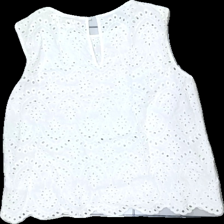
View: back
Type: Top
Category: Ladies
Brand: 365
Colors: White
Material: 100% bomull
Pattern: Embroidered
Cut: C-collar
Size: S
Season: All
Stains: Major
Damage: smuts fläckar
Damage location: top center
Damage 2: svett fläckar
Damage 2 location: middle left
Damage 3: svett fläckar
Damage 3 location: middle right
Price range: <50
Recommended usage: Export
Description: top med broderi mönster